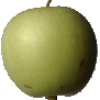
Label: Apple Granny Smith 1